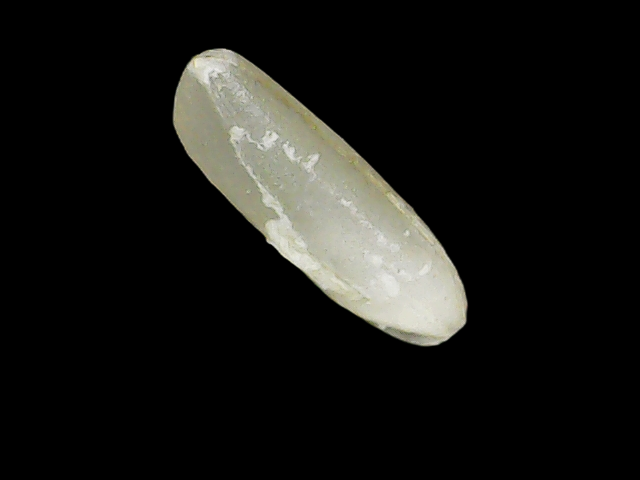
Rice variety: Binadhan7